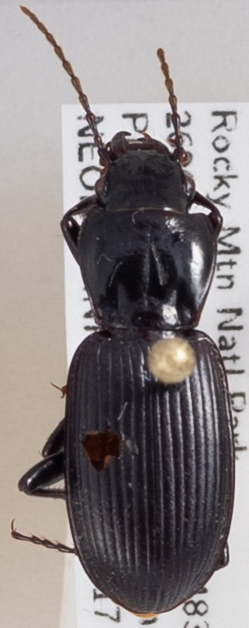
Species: Pterostichus protractus
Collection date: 2018-09-17
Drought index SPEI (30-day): -1.69
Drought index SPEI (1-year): -1.69
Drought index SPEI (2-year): -0.71